Tony Grano

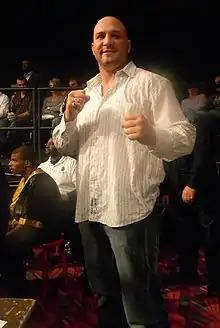
Tony Grano ringside at a boxing card at Foxwoods, 2010

Anthony Grano (born November 11, 1980) is an American professional boxer. He was the US amateur heavyweight (201 lbs limit) champion in 2005.